CNN effect

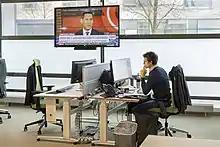
A CNN news broadcast being shown on a screen at the European Union's Centre for Disease Prevention and Control

In his research paper "Clarifying the CNN Effect: An examination of Media Effects According to Type of Military Intervention", George Washington University professor Steven Livingston identifies three distinct aspects that fall under the broad term of the CNN effect. The media may function alternately or simultaneously as